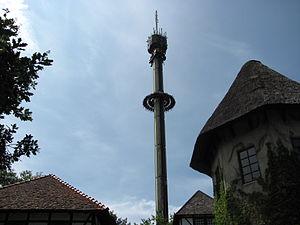
Heide Park Resort est un parc d'attractions situé à Soltau, en Basse-Saxe, en Allemagne. D'une superficie totale de plus de 850 000 m², c'est le plus grand parc d'attractions du pays. Il appartient au groupe Merlin Entertainments.